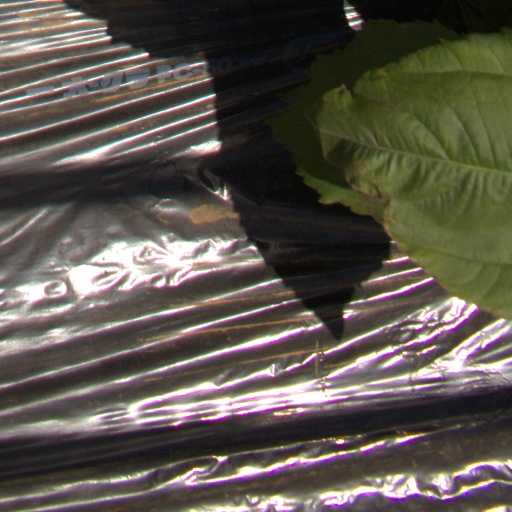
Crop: Jerusalem artichoke